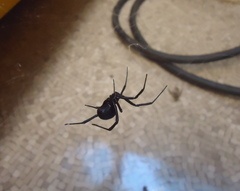
Species: Lactrodectus_hesperus